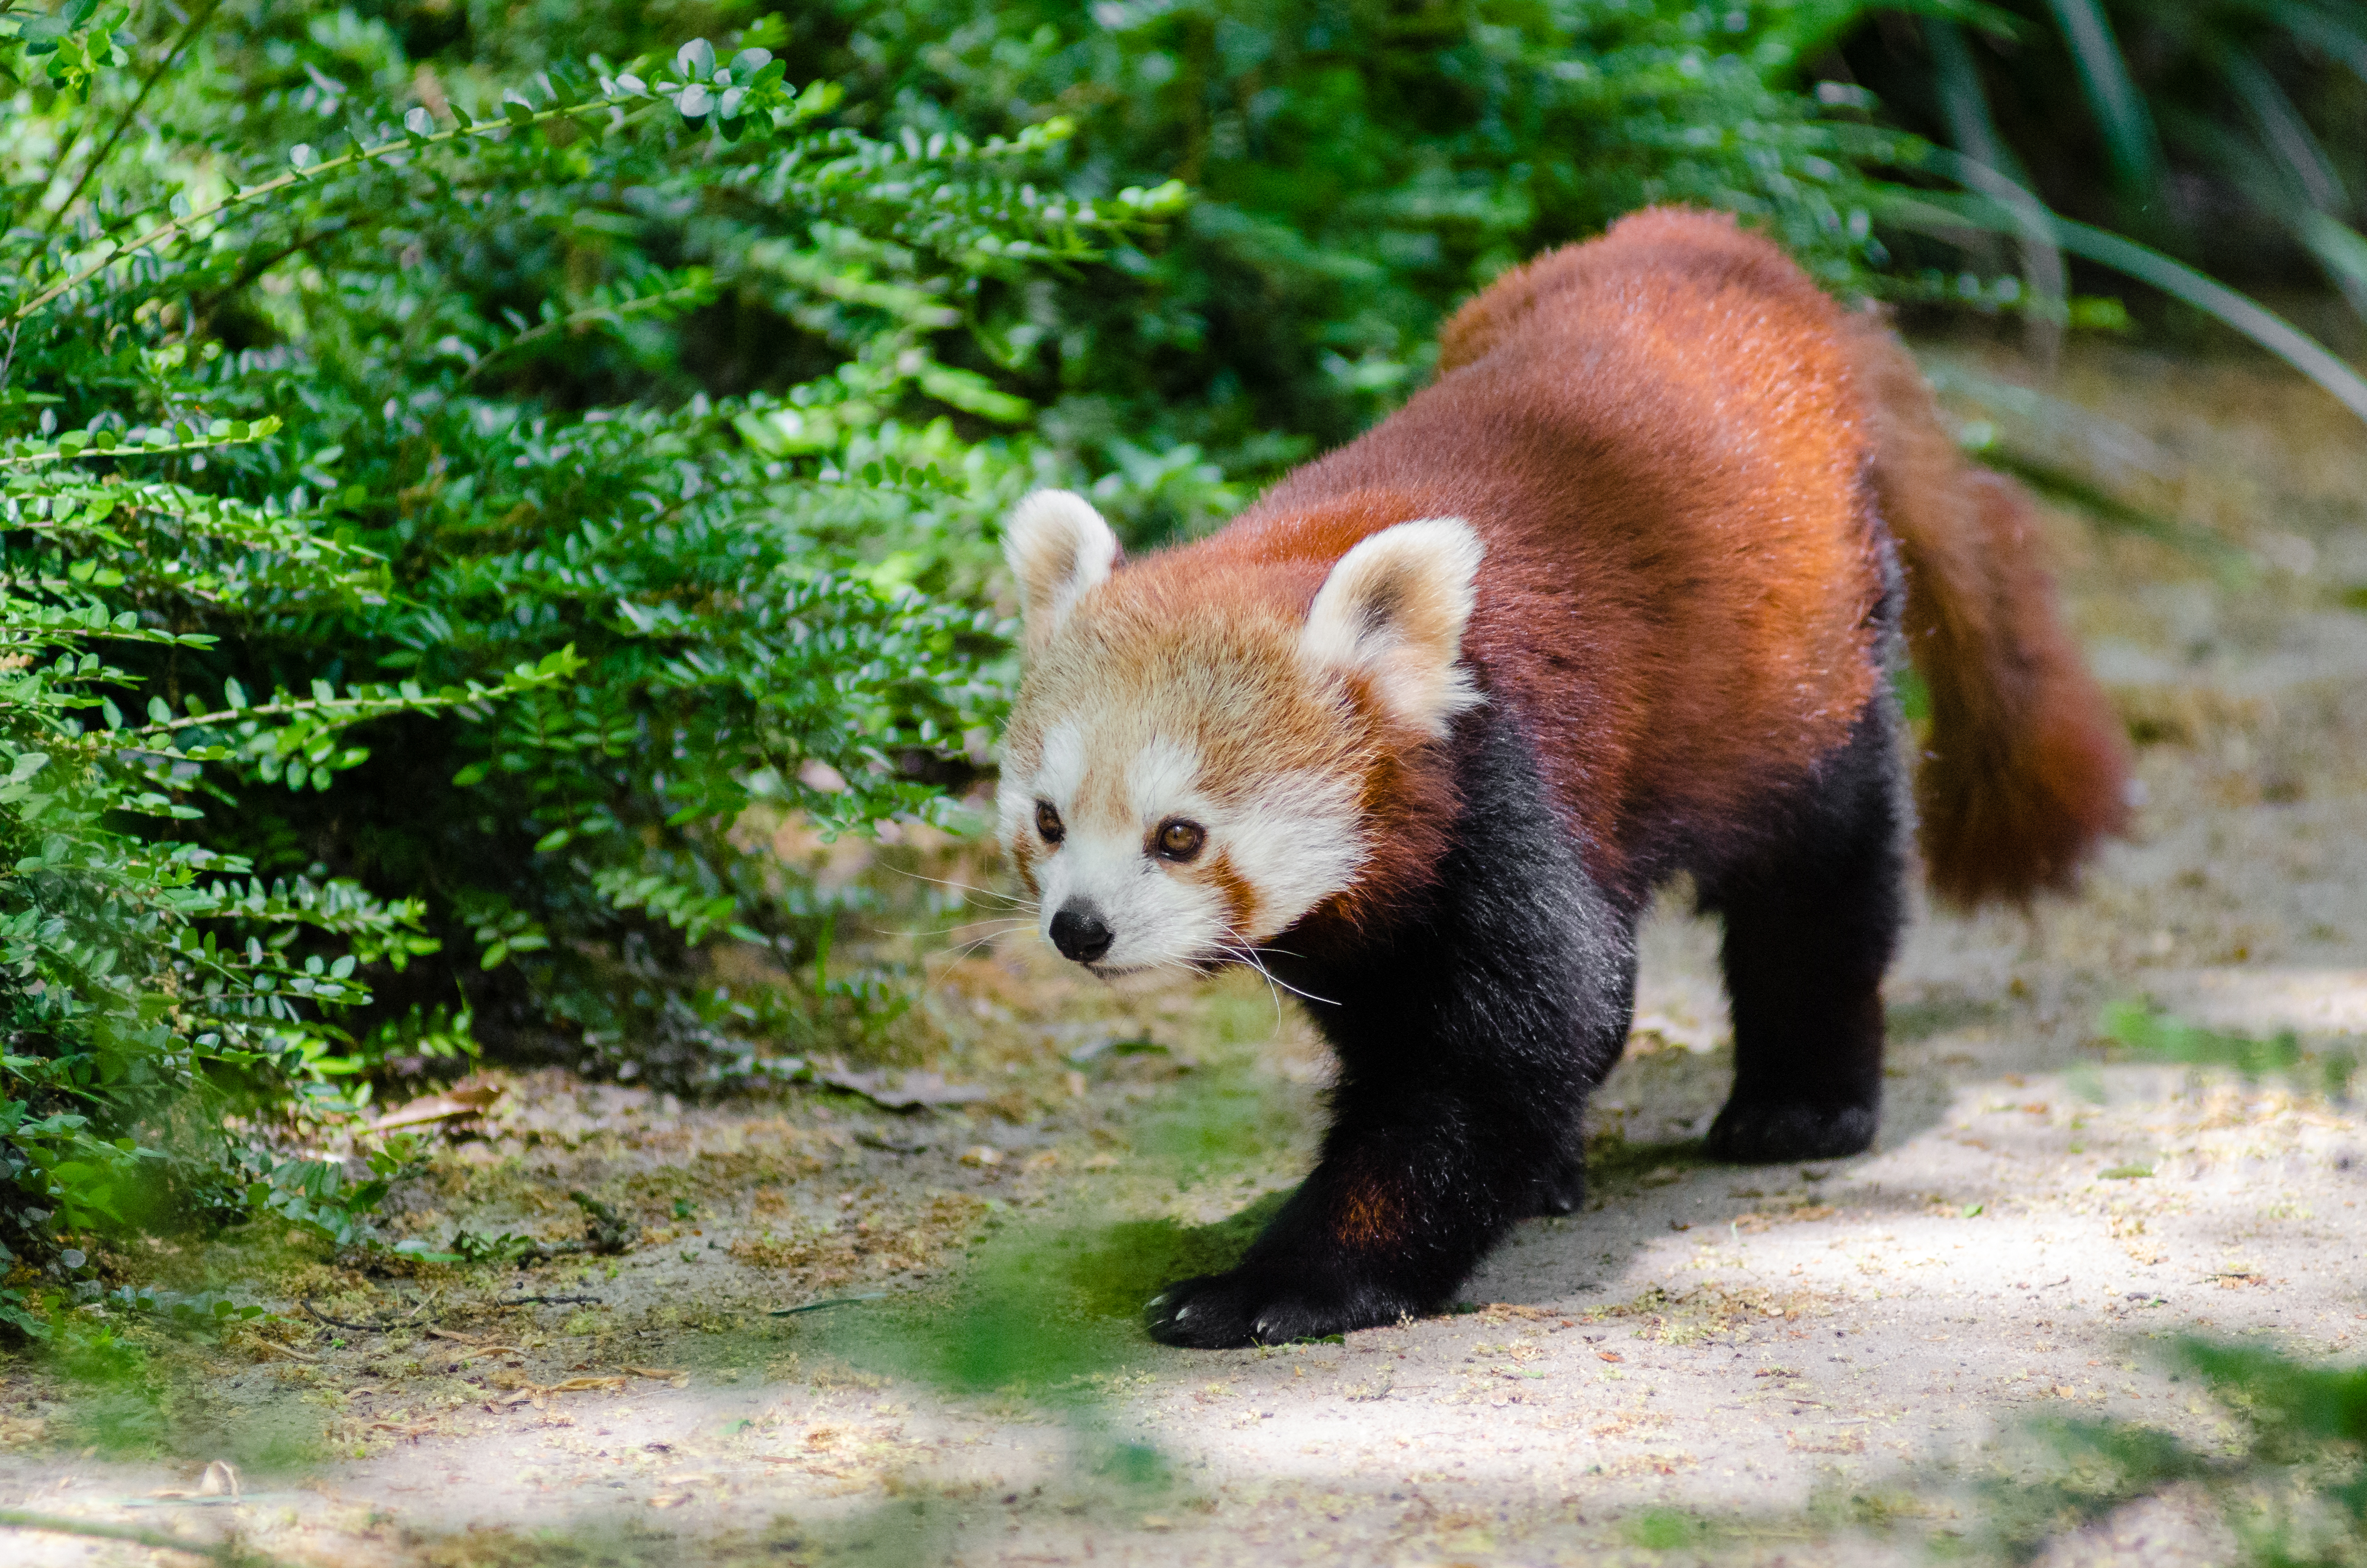
bokeh, animal, wildlife, zoo, red, mammal, fauna, red panda, panda, endangered, vertebrate, germany, carnivoran